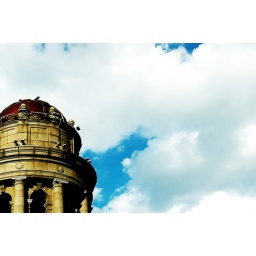
castle in the sky